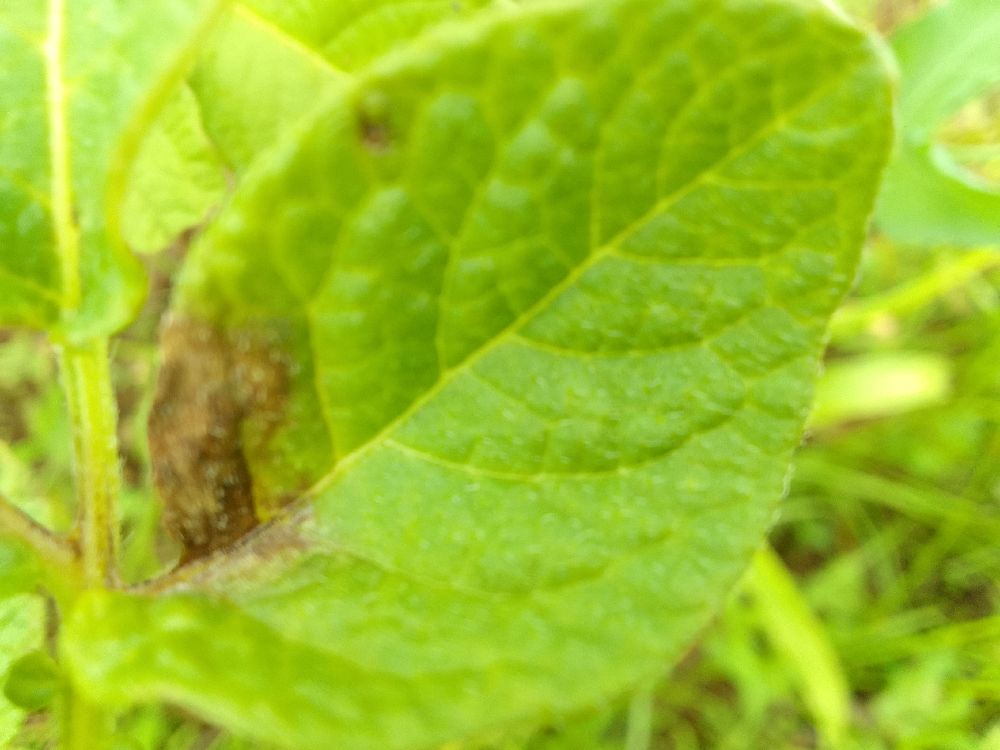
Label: Late blight